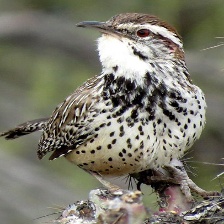
Species: CACTUS WREN
Scientific name: CAMPYLORHYNCHUS BRUNNEICAPILLUS